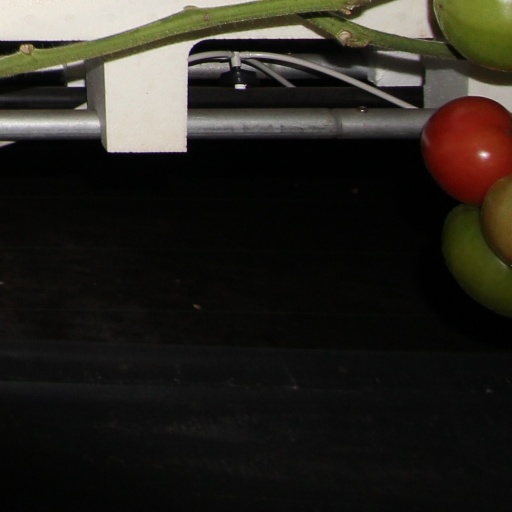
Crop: tomato